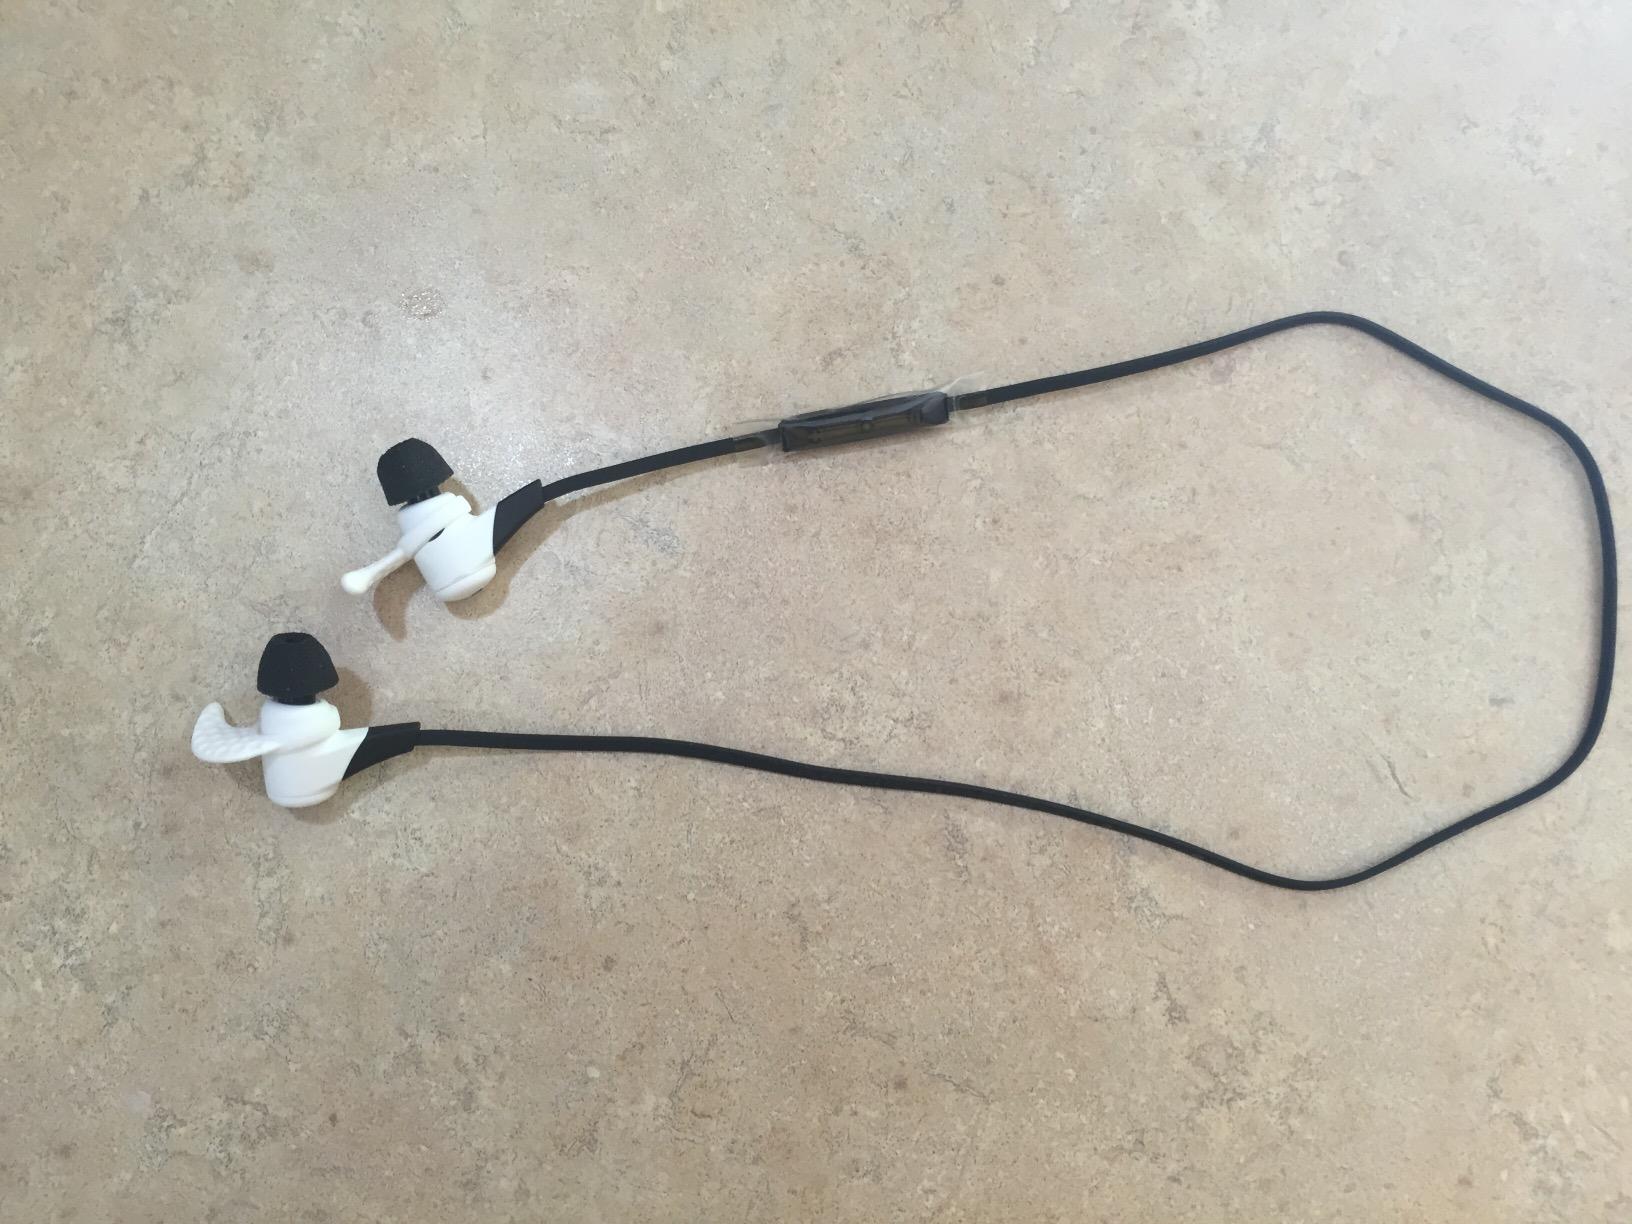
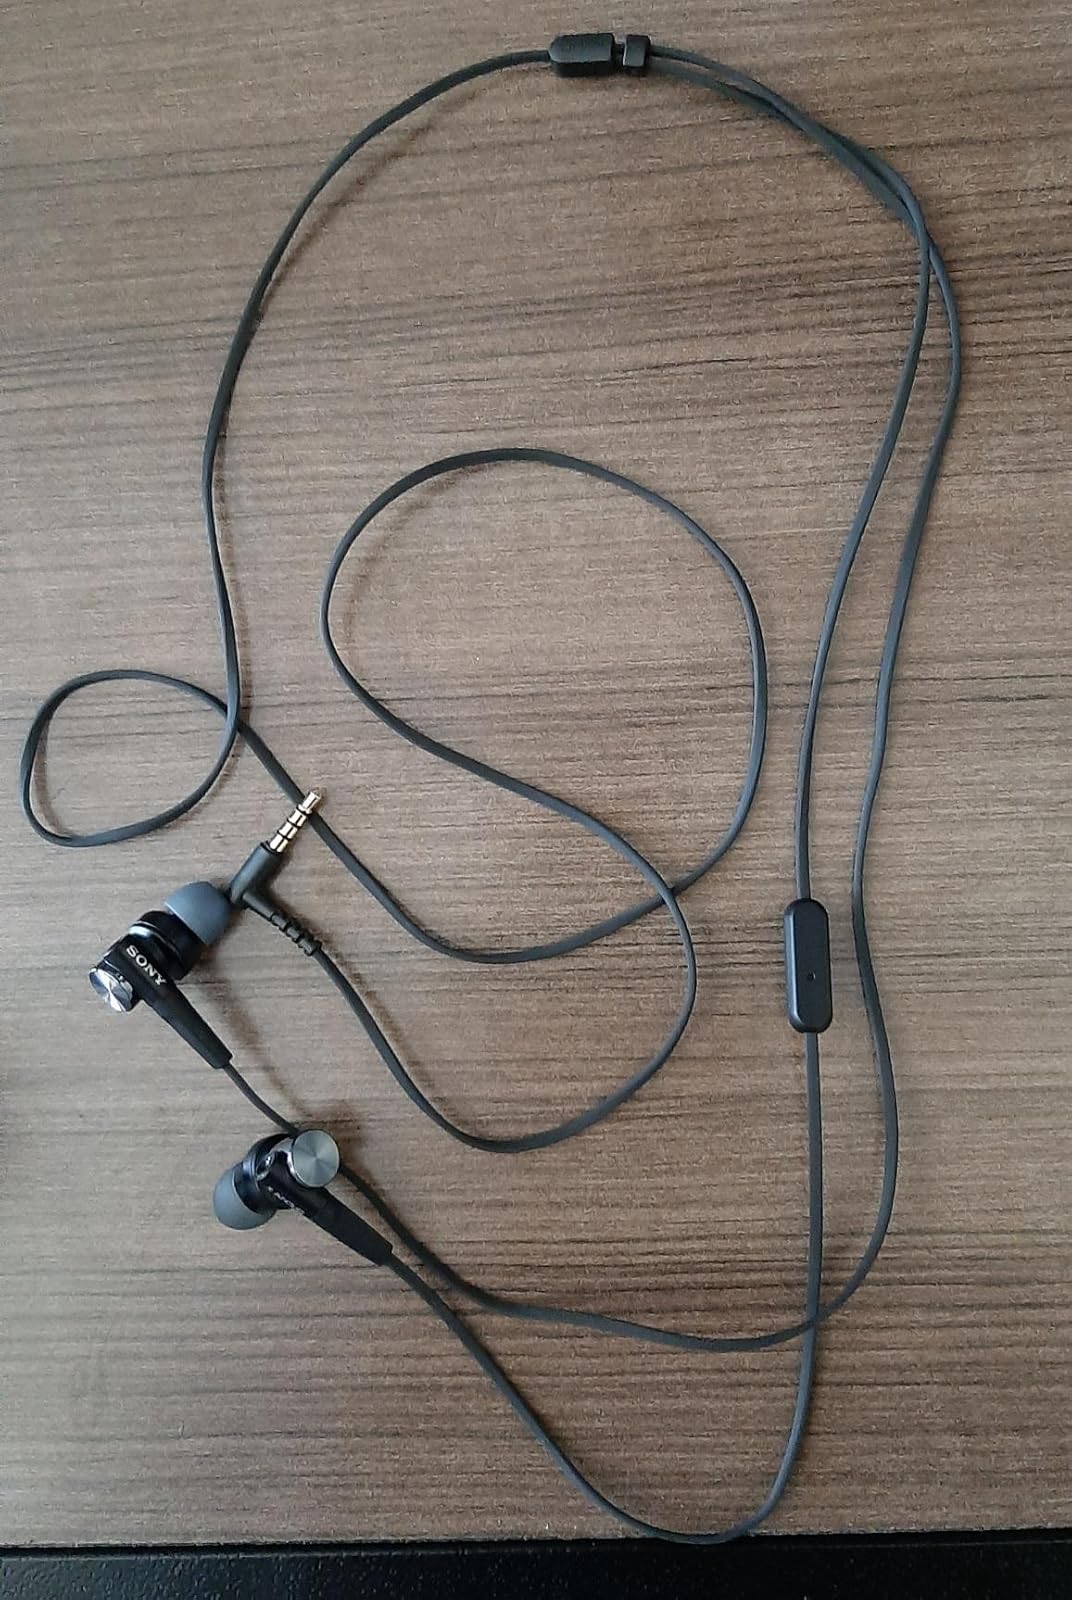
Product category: headphones
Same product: no